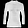
Label: Pullover